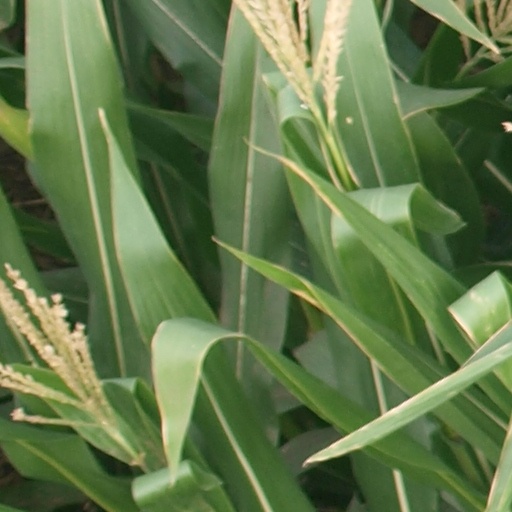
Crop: maize; corn